Kevin Mercado

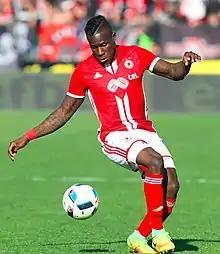
Mercado in 2017

Kevin Bryan Mercado Lima (born 28 January 1995) is an Ecuadorian professional footballer for Maricá Futebol Clube who plays as a forward.